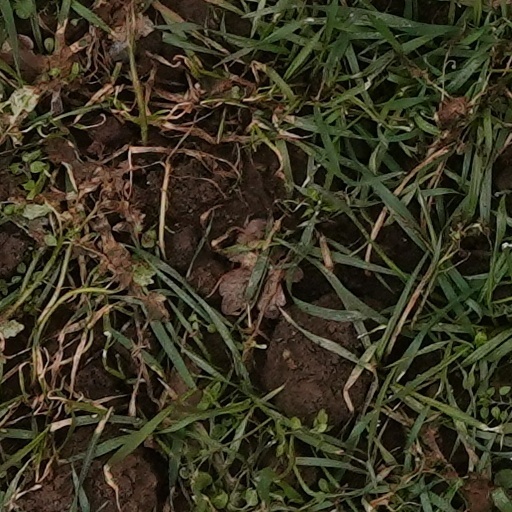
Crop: wheat